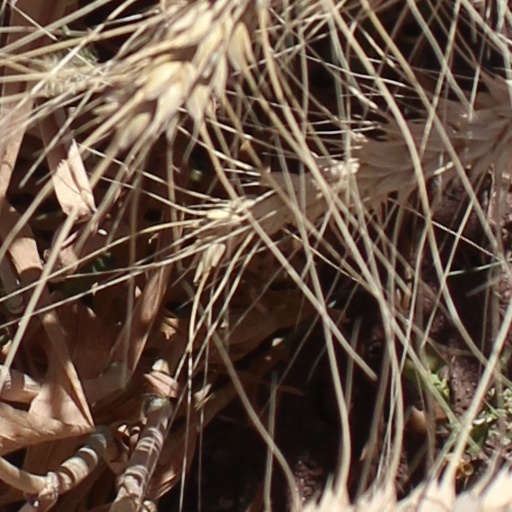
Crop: wheat